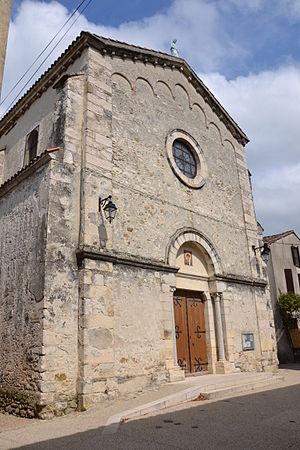
église d'Espeluche
Espeluche est une commune française située dans le département de la Drôme, en région Auvergne-Rhône-Alpes.